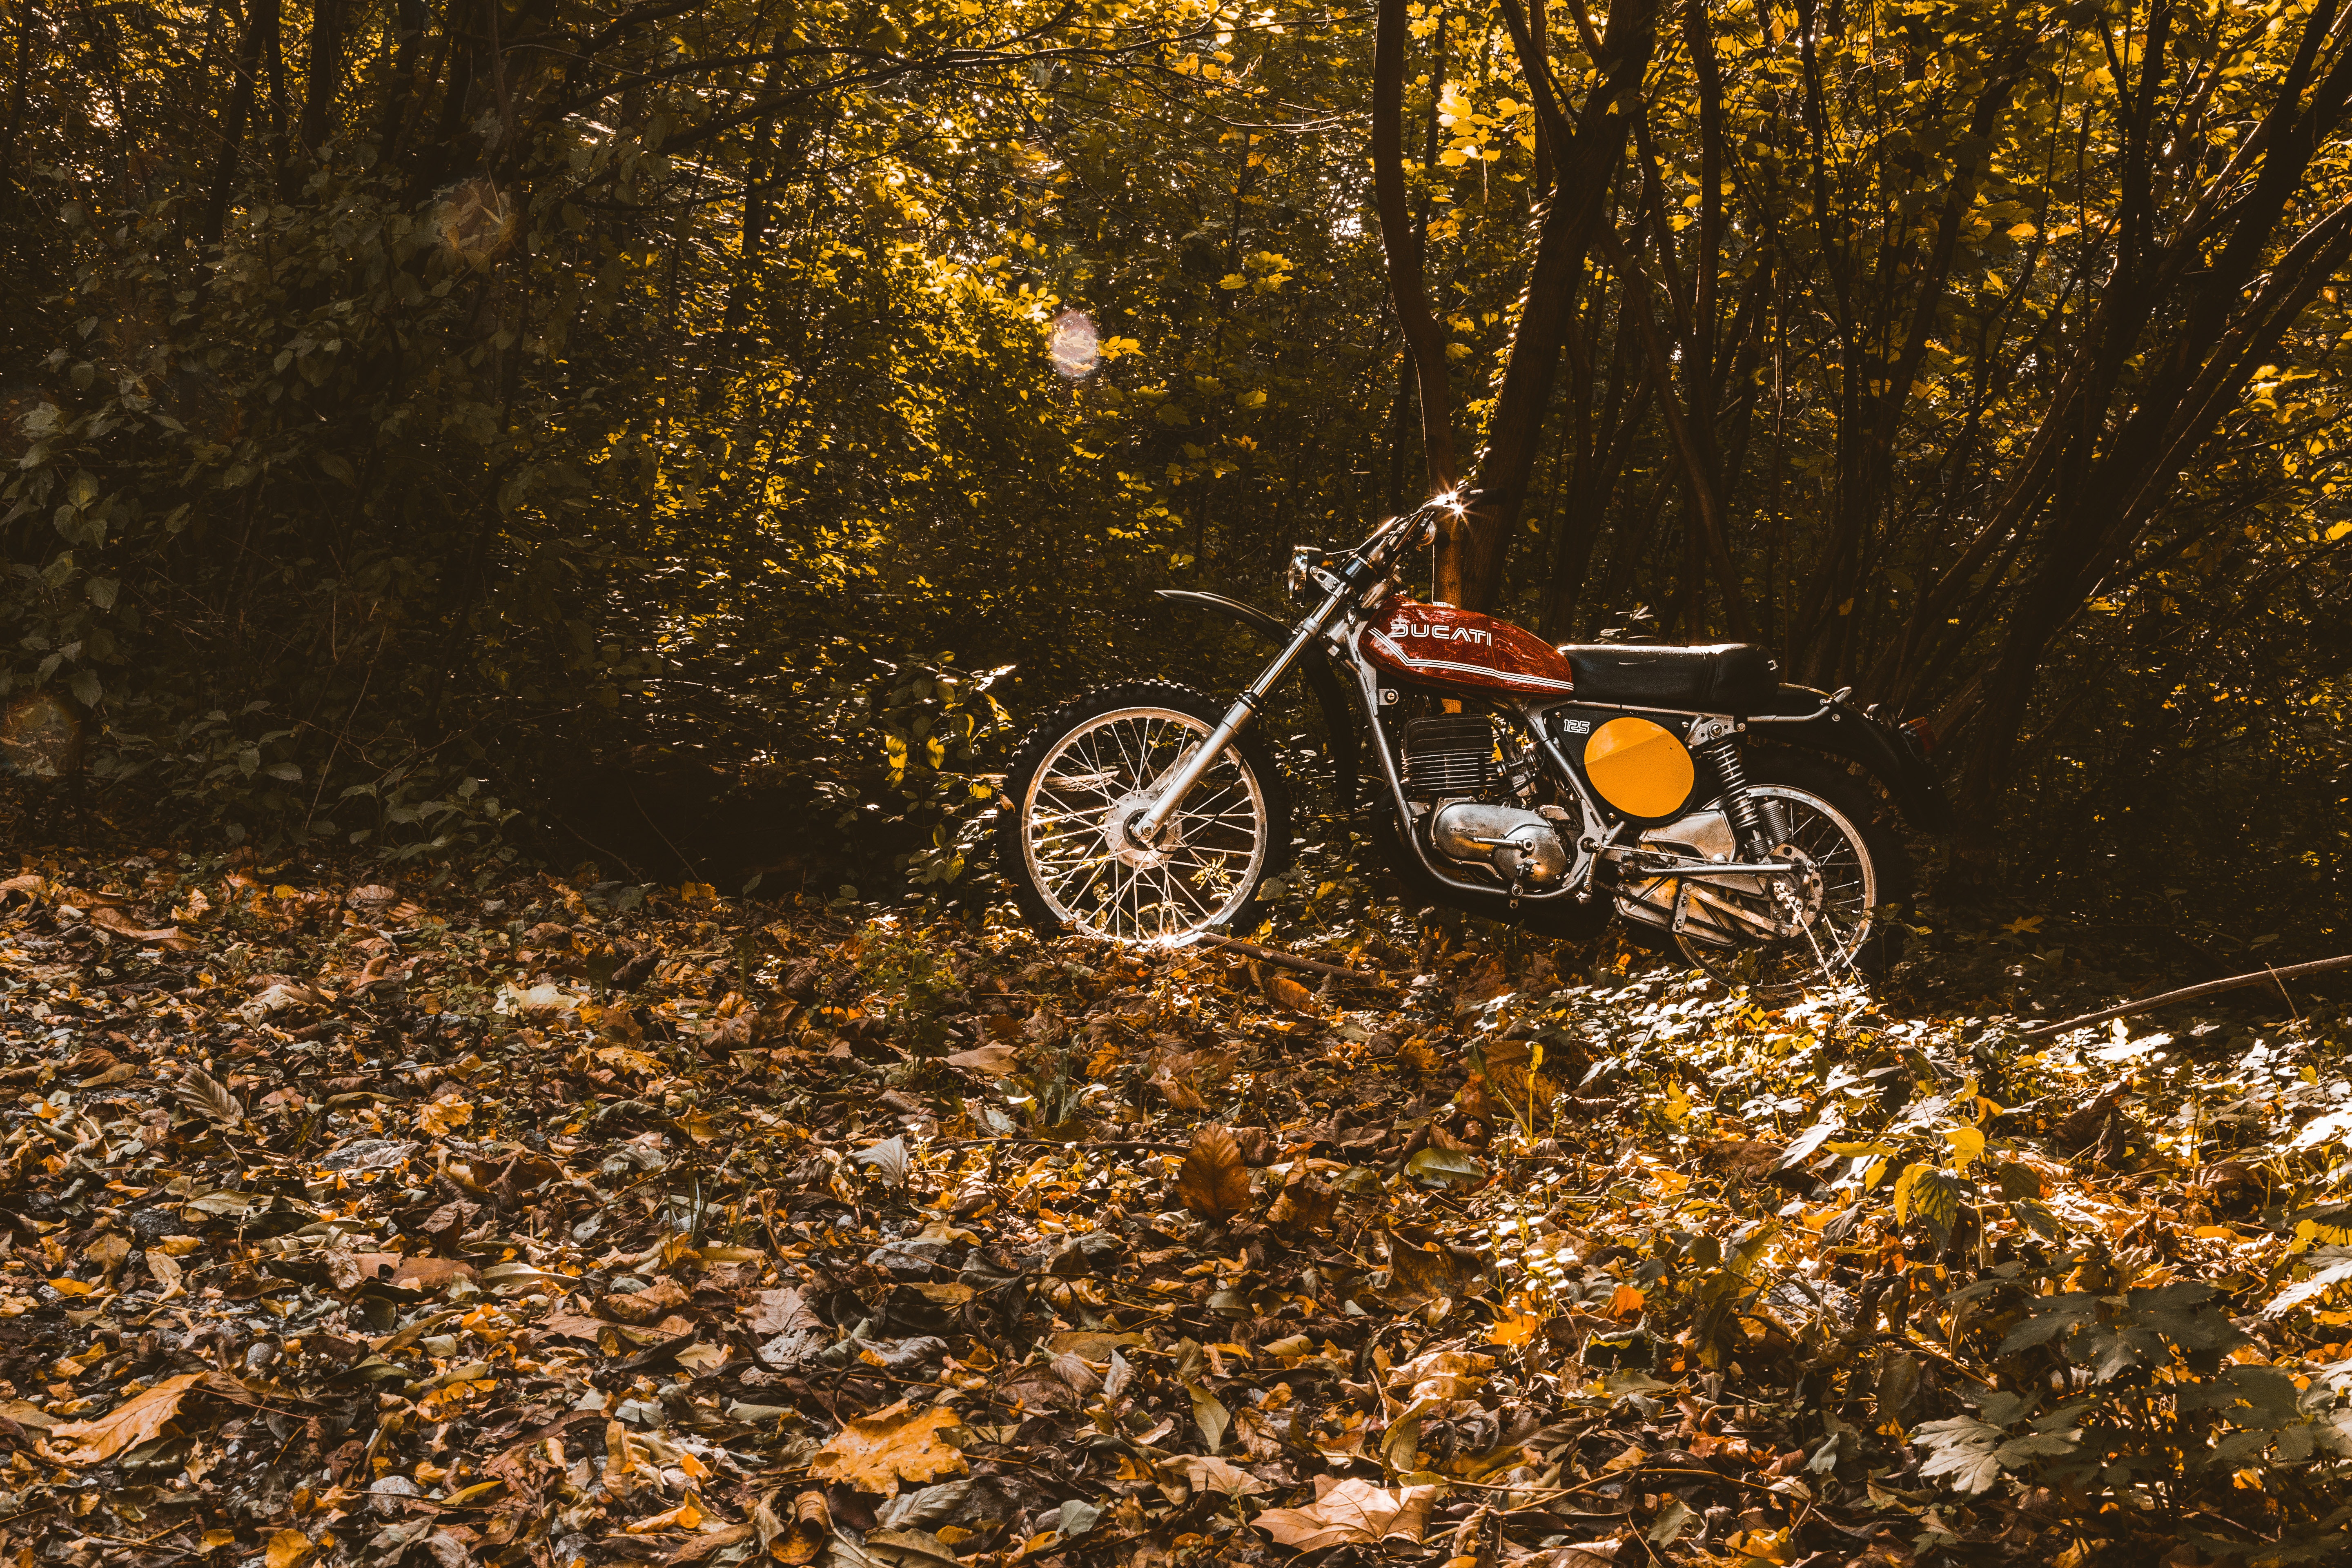
leaf, autumn, tree, vehicle, deciduous, yellow, orange, sunlight, woodland, woody plant, bicycle, forest, trail, plant, soil, road, branch, bicycle wheel, motorcycle, bicycle accessory, dirt road, spoke, mountain bike